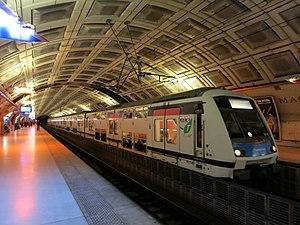
La gare de Magenta est une gare ferroviaire française de la ligne E du réseau express régional d'Île-de-France ; elle est située à l'est de la gare du Nord, dans le 10ᵉ arrondissement de Paris. À l'origine du projet, cette gare aurait dû porter le nom de gare Nord-Est.